Simone Vaturi

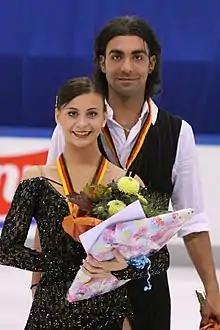
Alessandrini and Vaturi in 2009.

Simone Vaturi (born 20 July 1988) is an Italian ice dancer. With former partner Lorenza Alessandrini, he is the 2010 and 2013 Cup of Nice silver medalist, 2011 and 2012 Ondrej Nepela Memorial silver medalist, and a two-time Italian national bronze medalist.